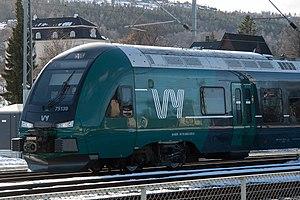
Vy, officiellement Vygruppen AS, jusqu’à avril 2019 la Norges Statsbaner, est la compagnie ferroviaire norvégienne. Elle fut créée sous sa forme actuelle par l'Administration nationale du rail norvégien d'après la législation du 1ᵉʳ décembre 1996, mais privatisée par la suite le 1ᵉʳ juillet 2002 par le ministère des Transports norvégien. Les chemins de fer norvégiens restent malgré tout la propriété du Royaume qui reste le décideur final : quand il n'est pas le seul actionnaire, il est actionnaire majoritaire. Vy est aussi un opérateur de autocars longue-distance, appelés Vy Buss, et de trains régionaux en Suède sous le nom de Vy Tåg.